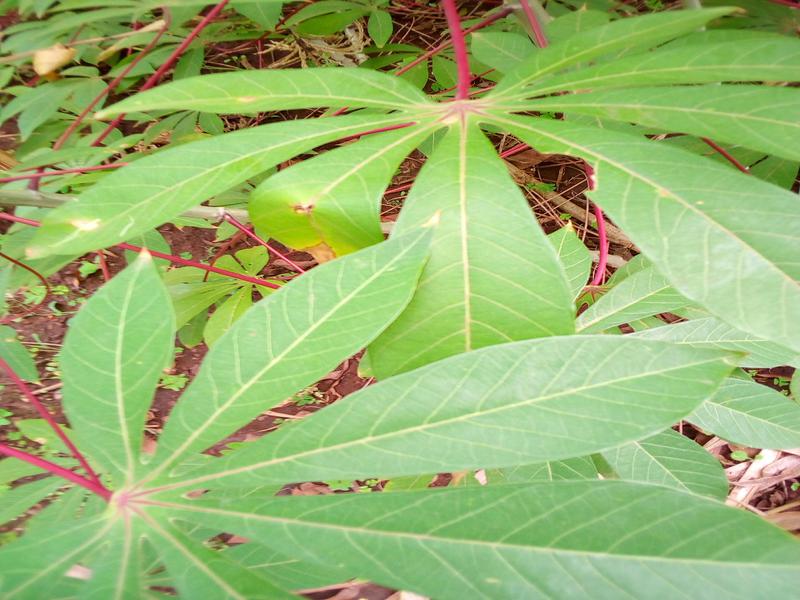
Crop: cassava
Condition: healthy